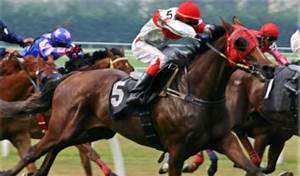
Label: cavallo